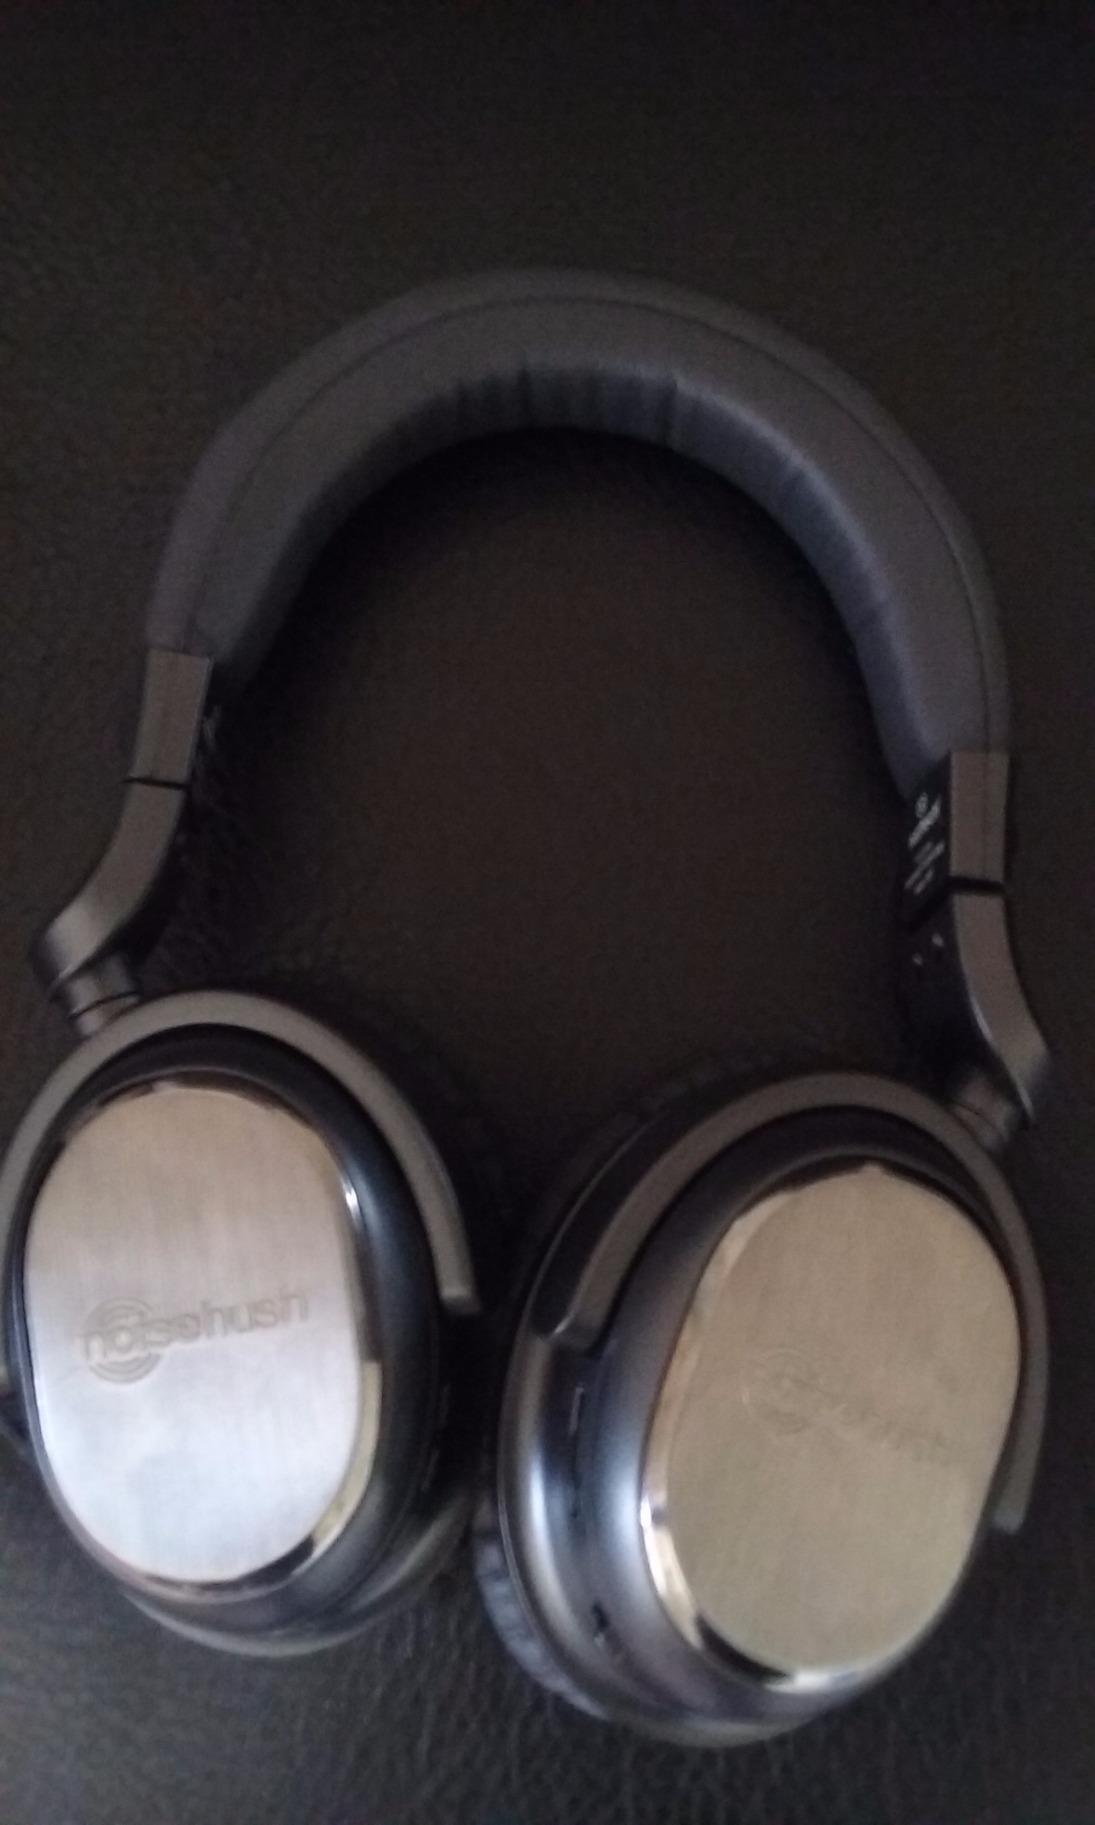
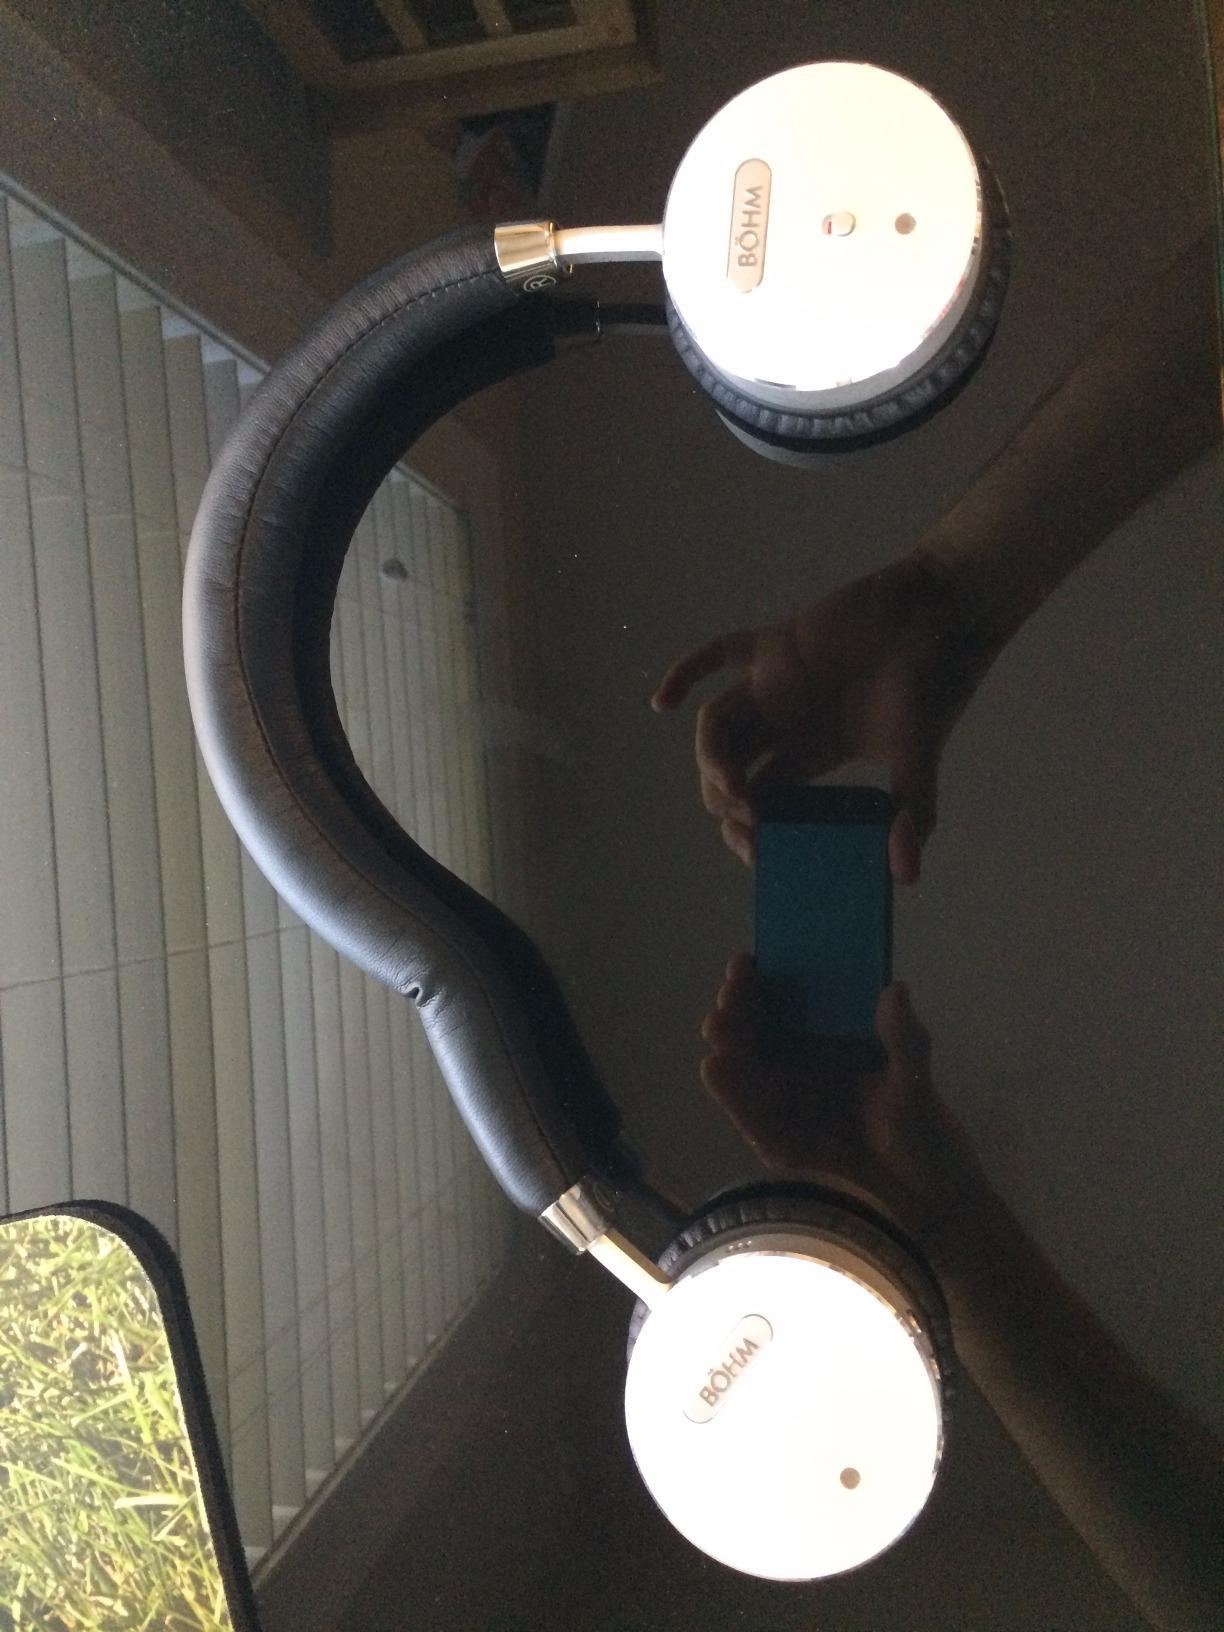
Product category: headphones
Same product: no